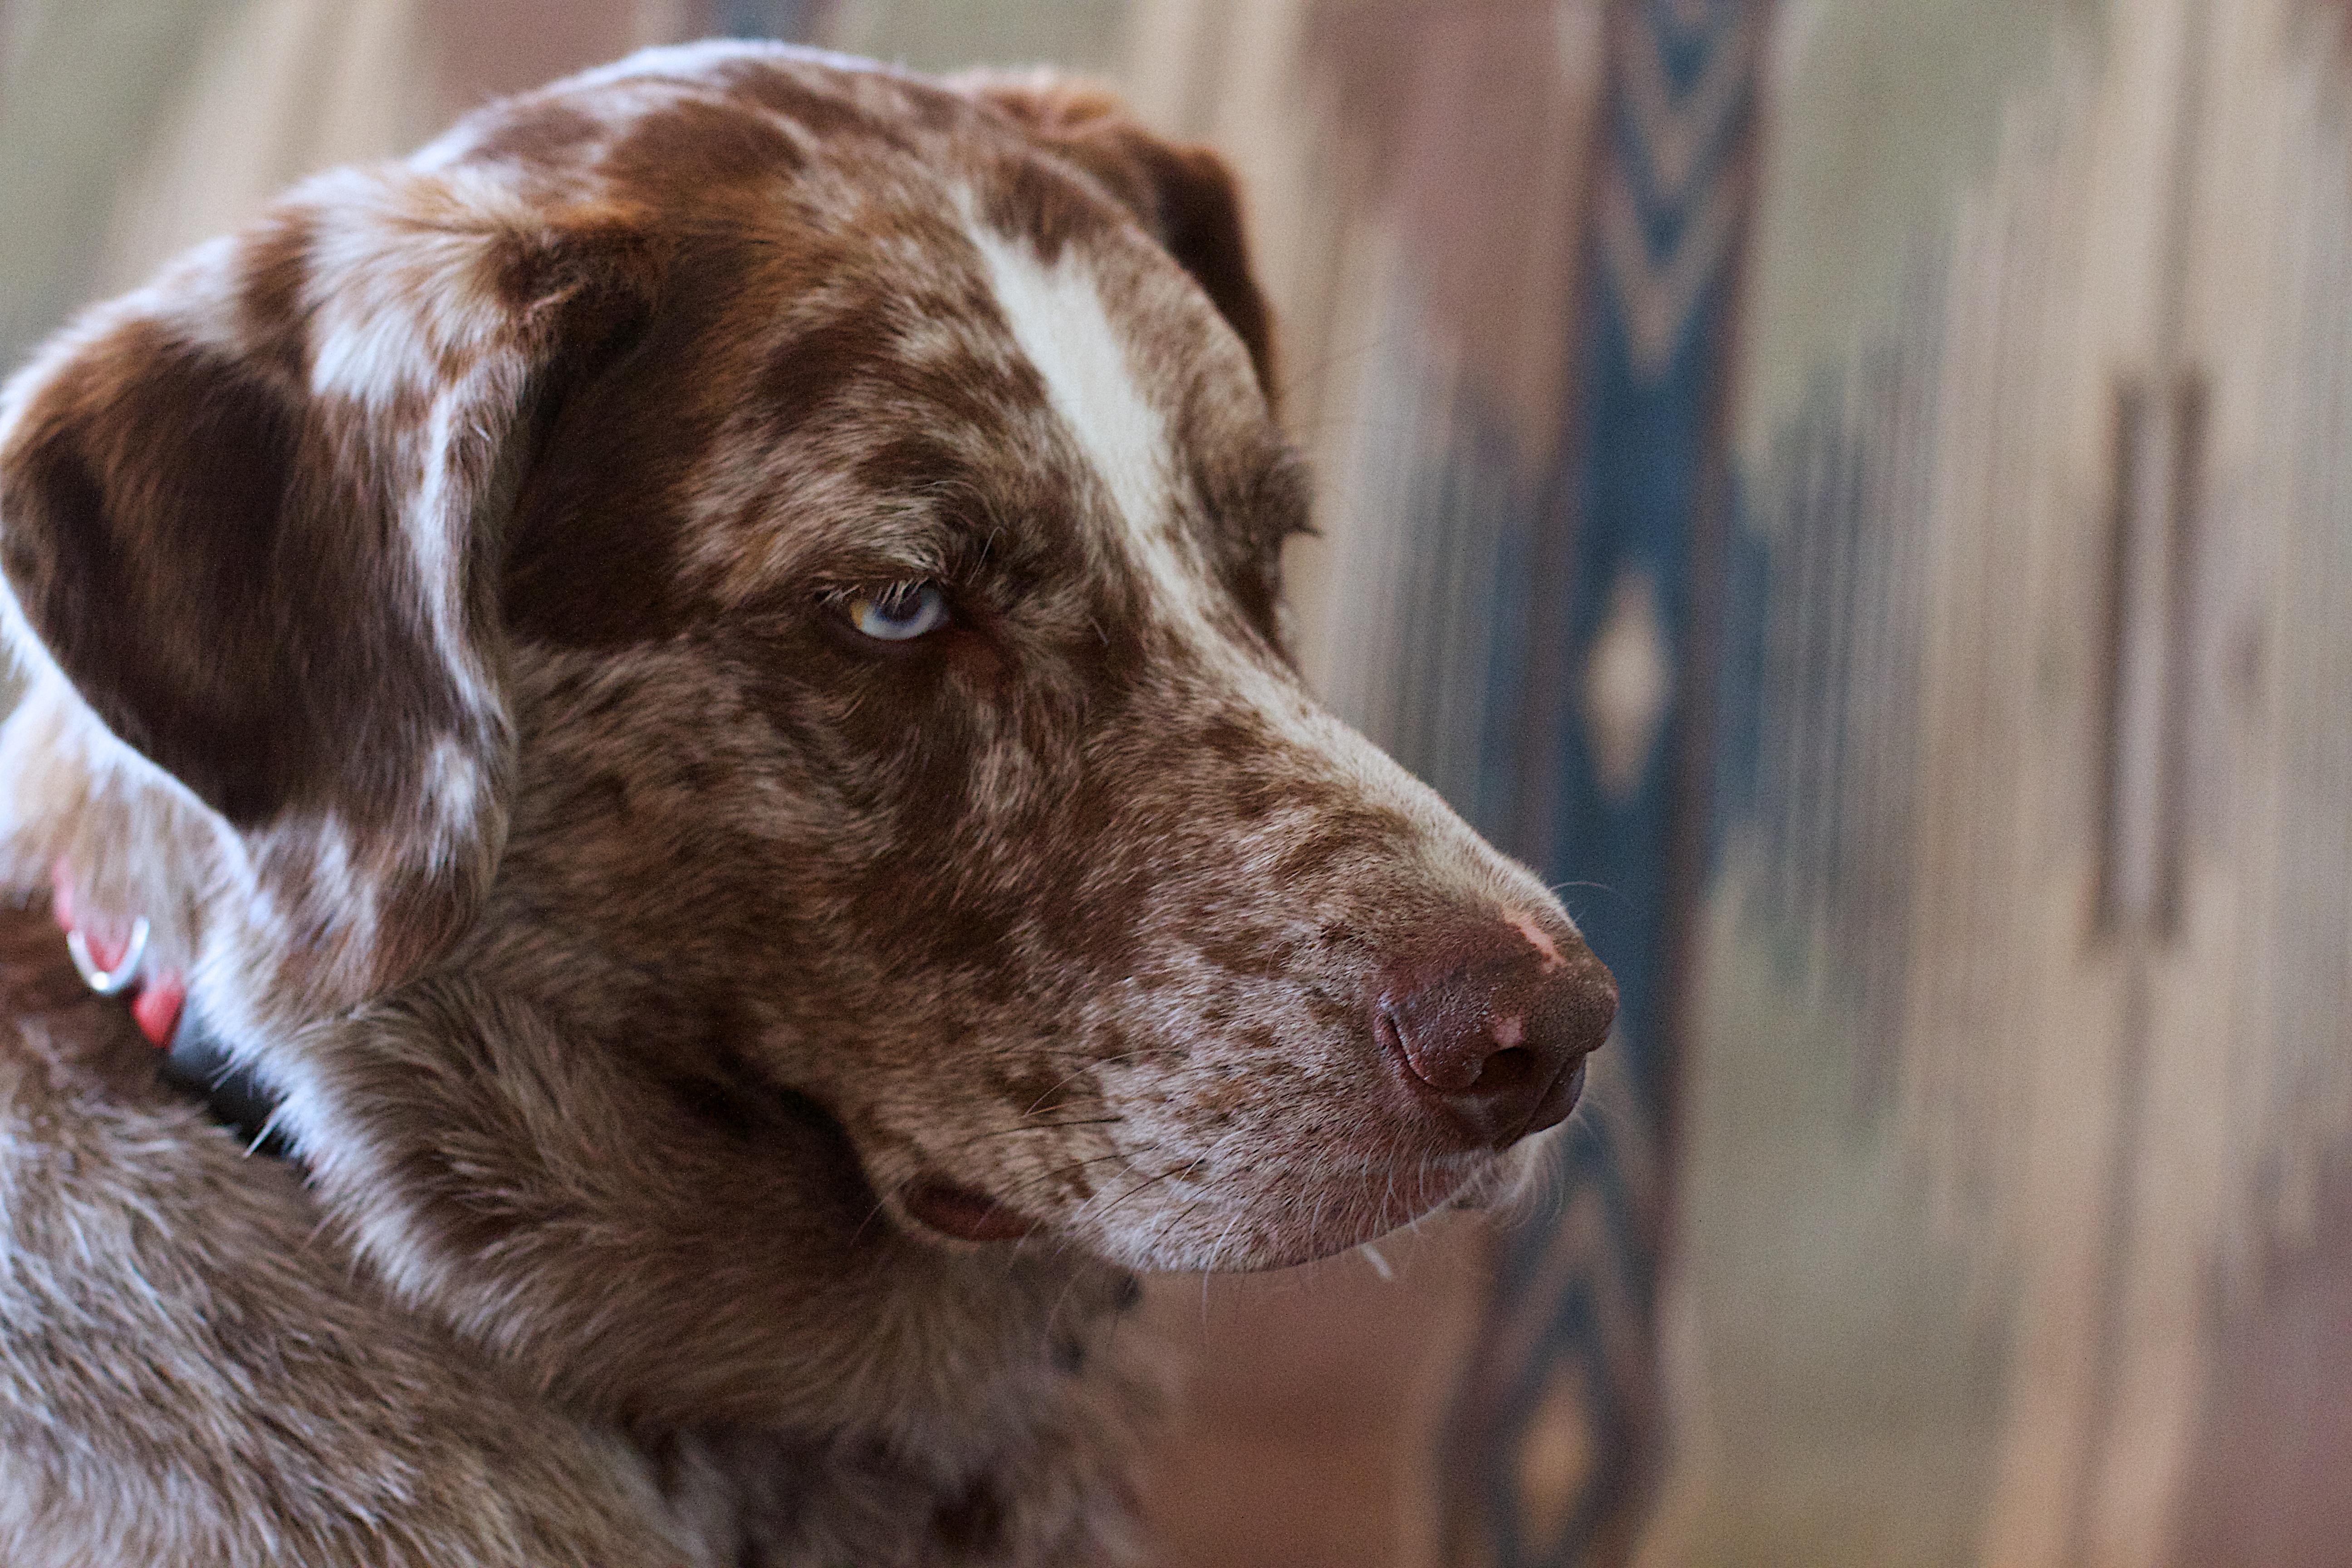
puppy, dog, mammal, vertebrate, felix, 2016366, dog breed, retriever, brittany, dog like mammal